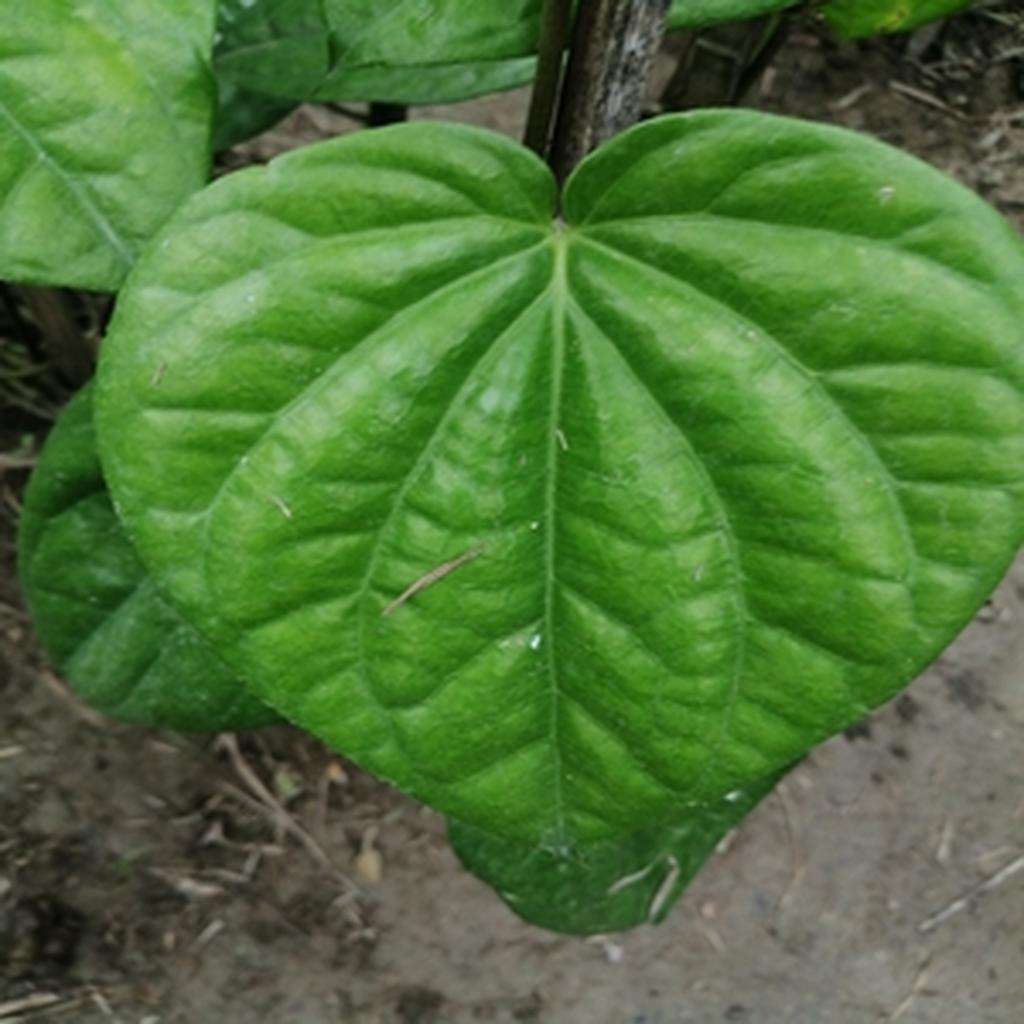
Label: Healthy_Leaf